Windsor Drive (film)

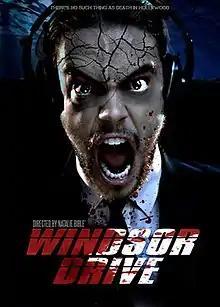
Film poster

Windsor Drive is a 2015 American psychological thriller film directed by Natalie Bible' in her directorial debut.